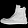
Label: Ankle boot